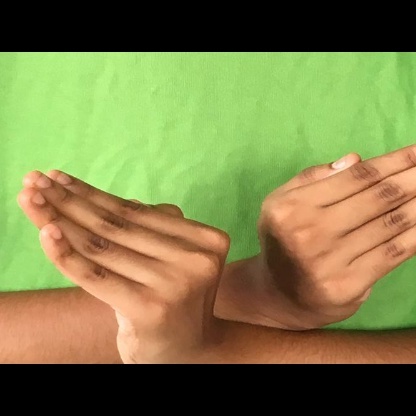
Mudra: Nagabandha